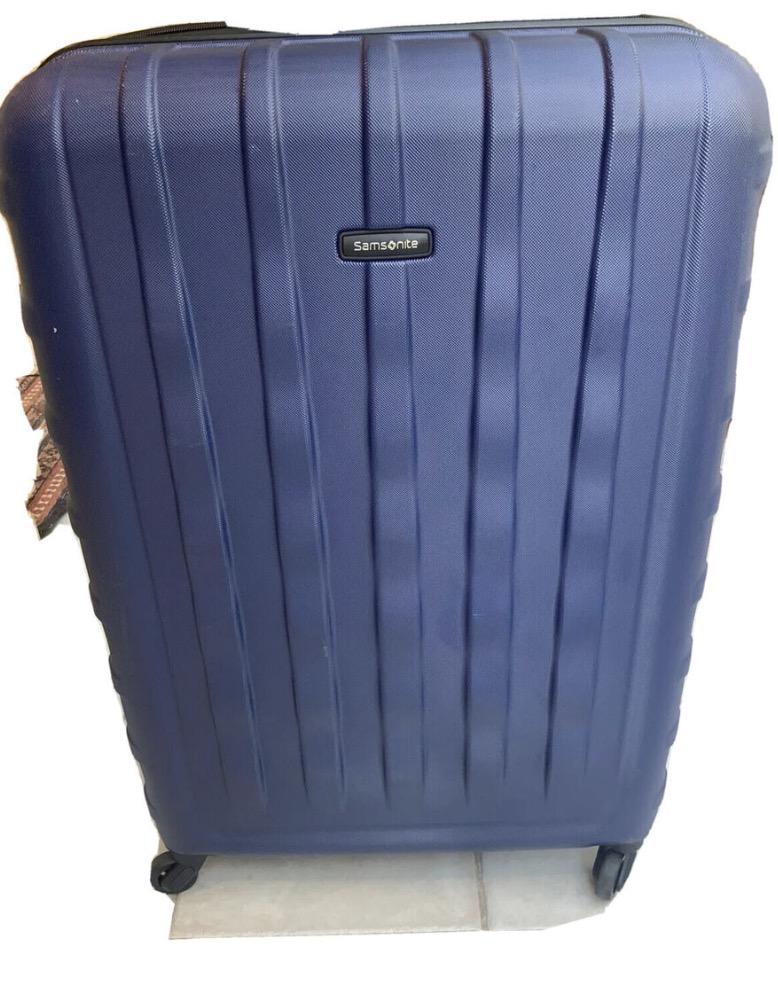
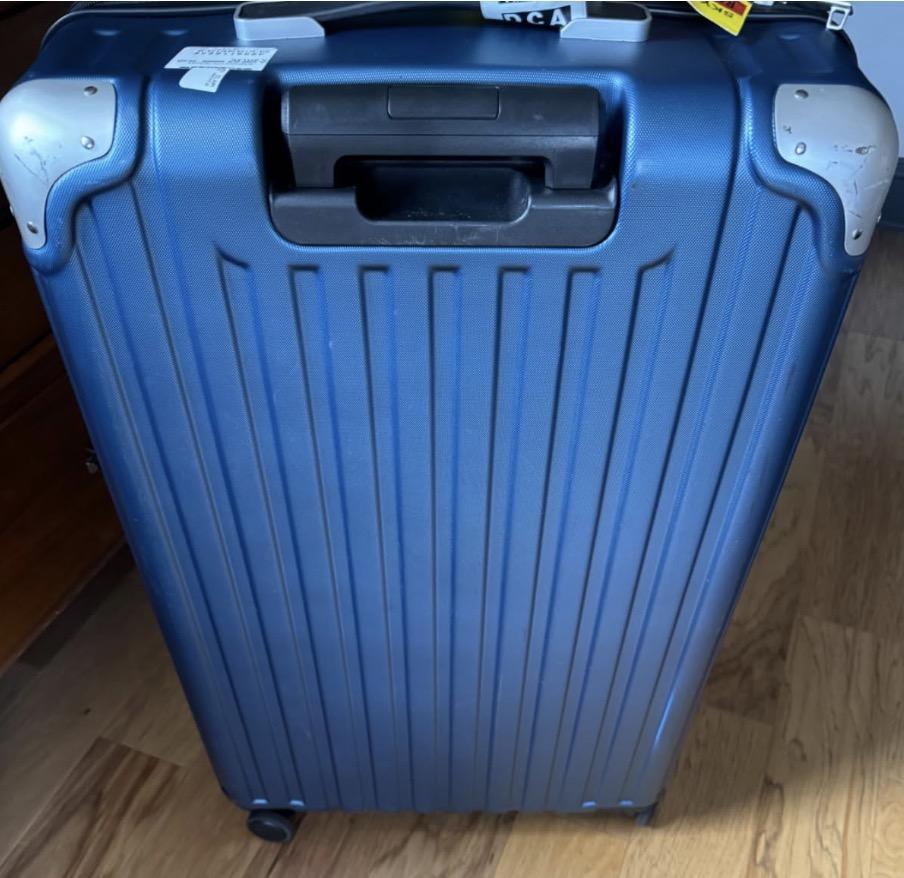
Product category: items_tea
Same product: no